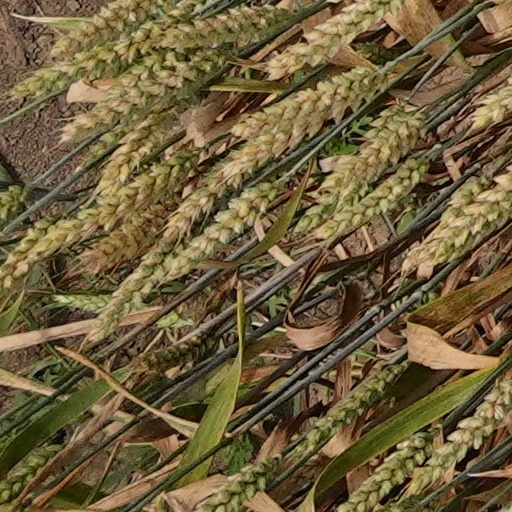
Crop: wheat